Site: brandenburg
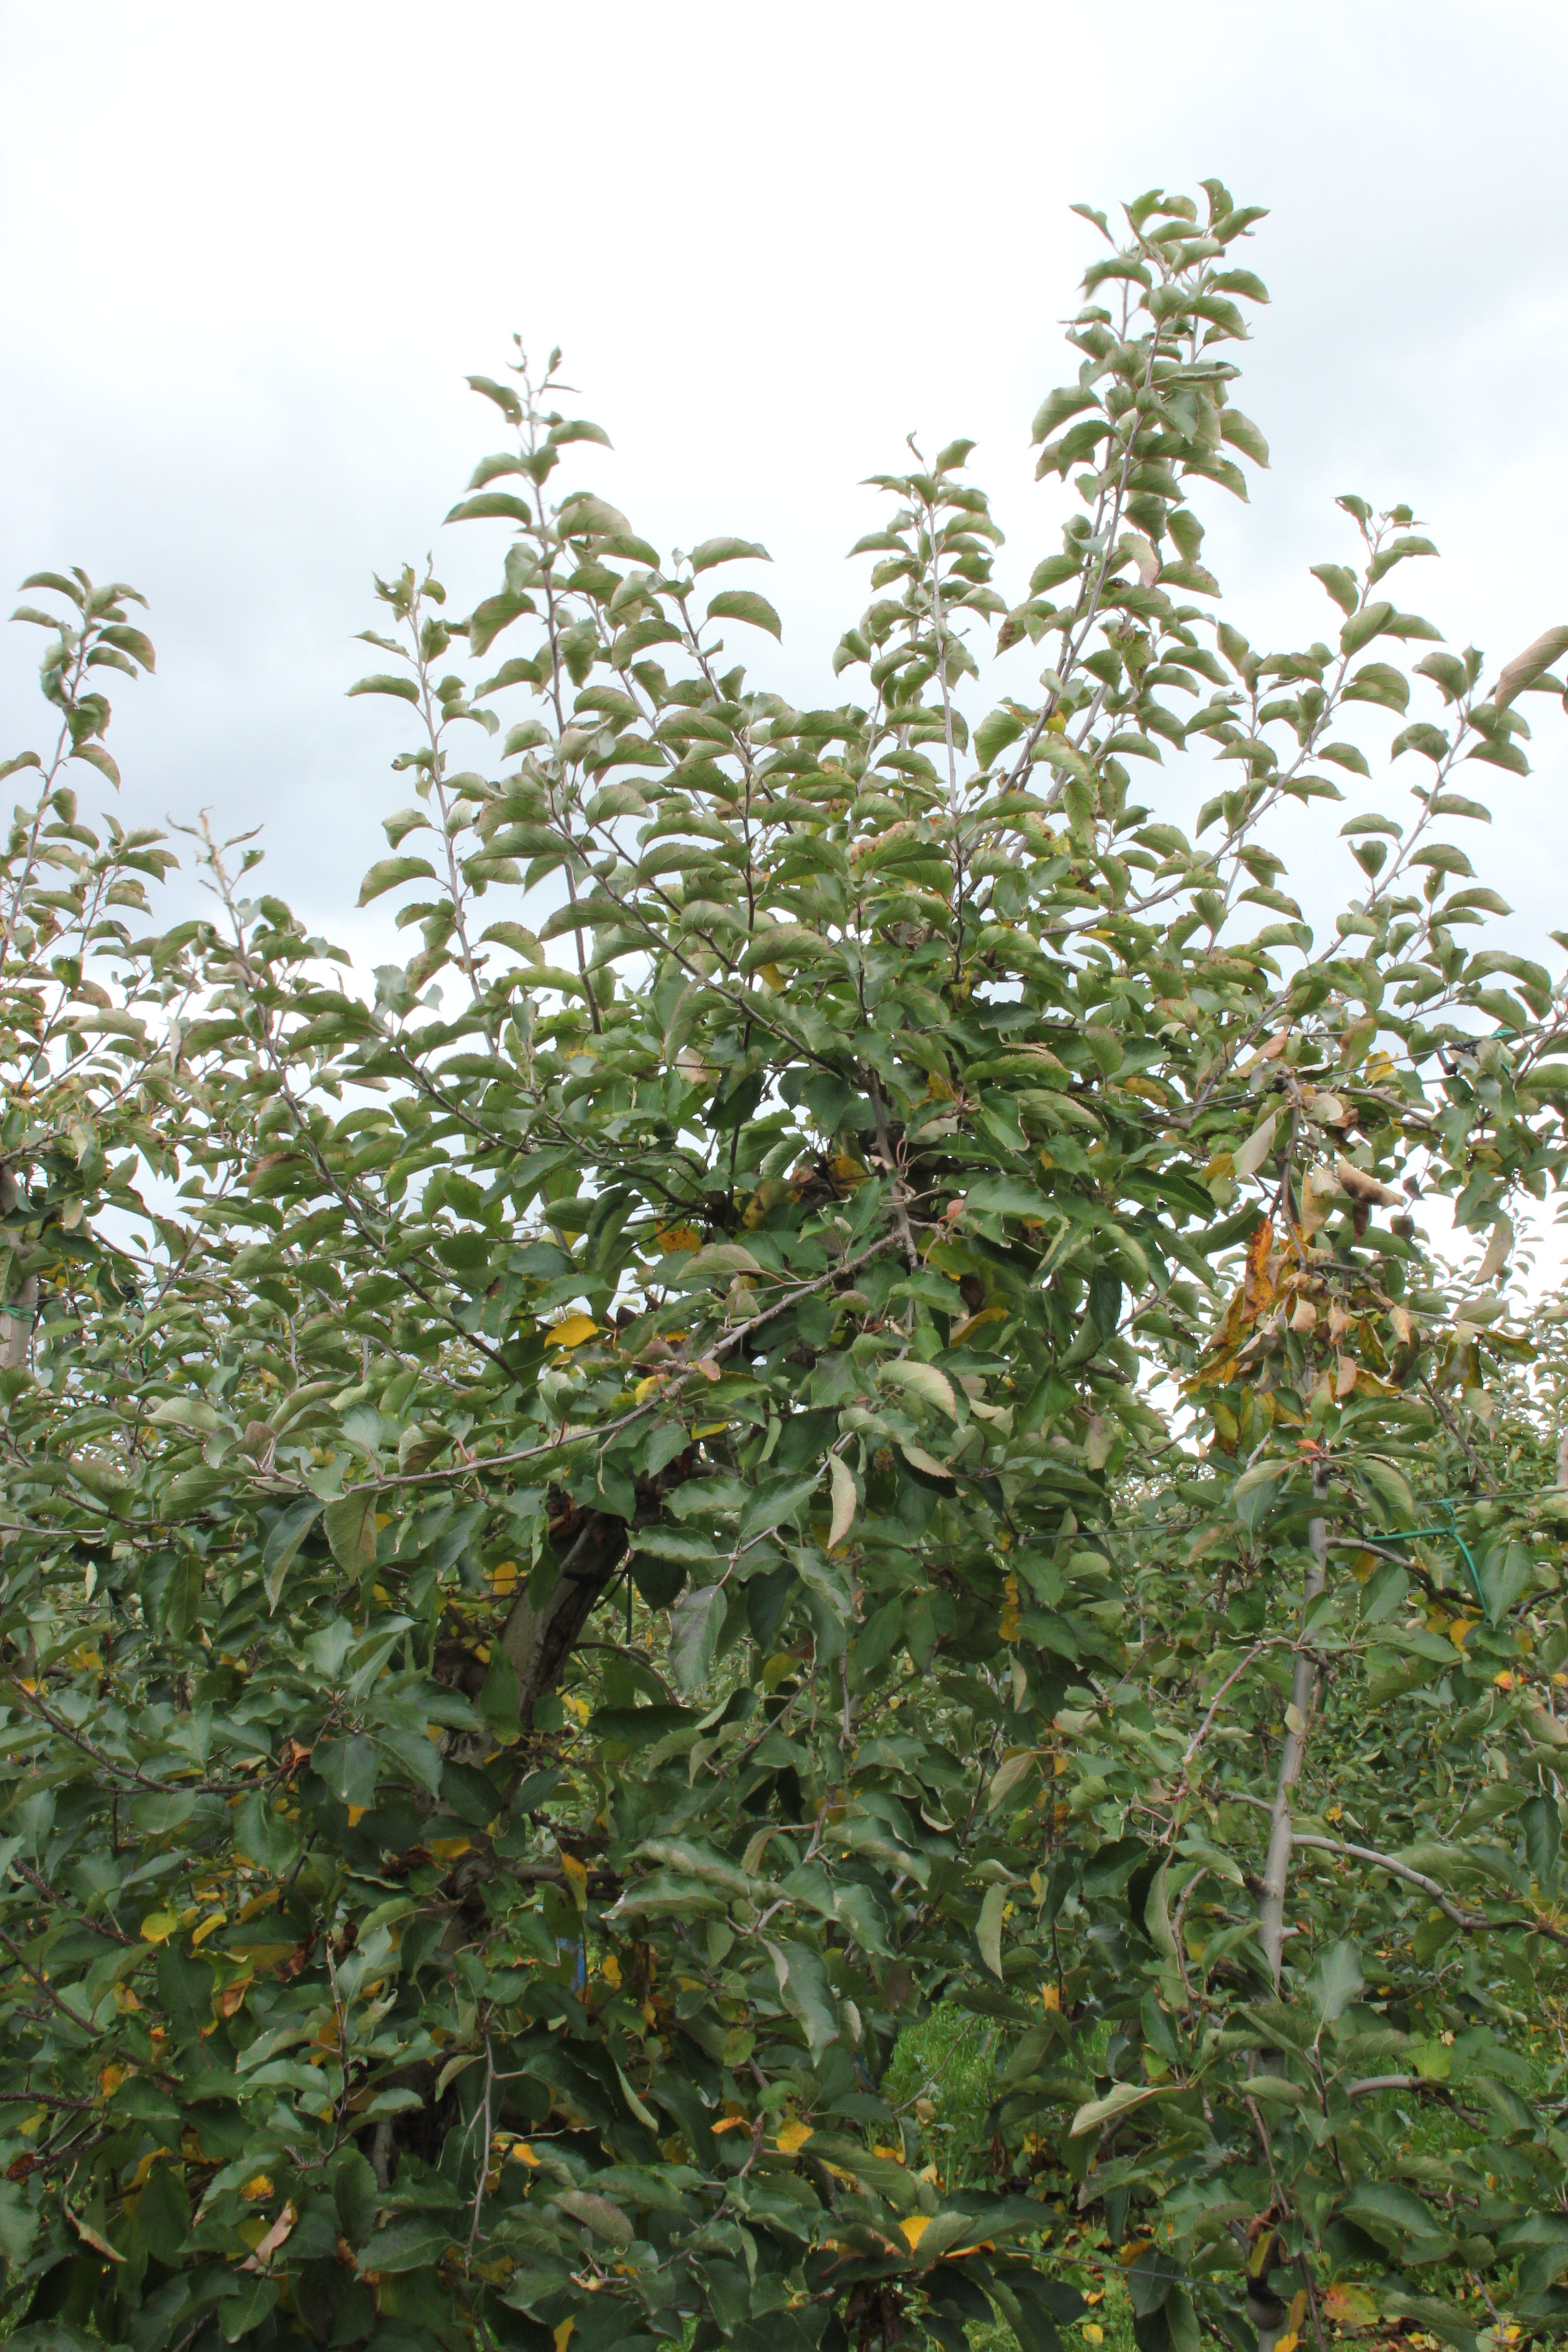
Growth stage (BBCH 91): Senescence, beginning of dormancy